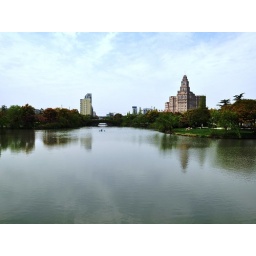
A view of the clock tower from a bridge within Central Park